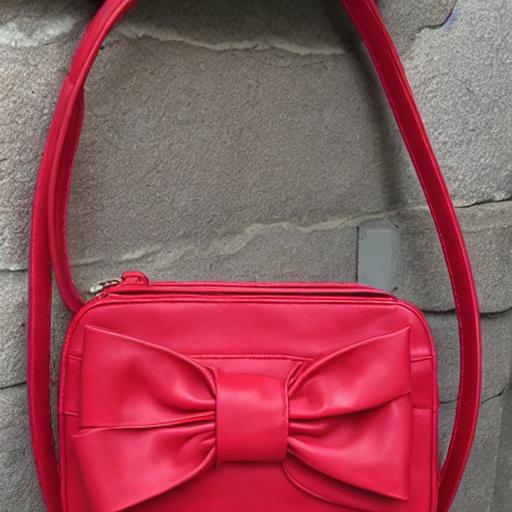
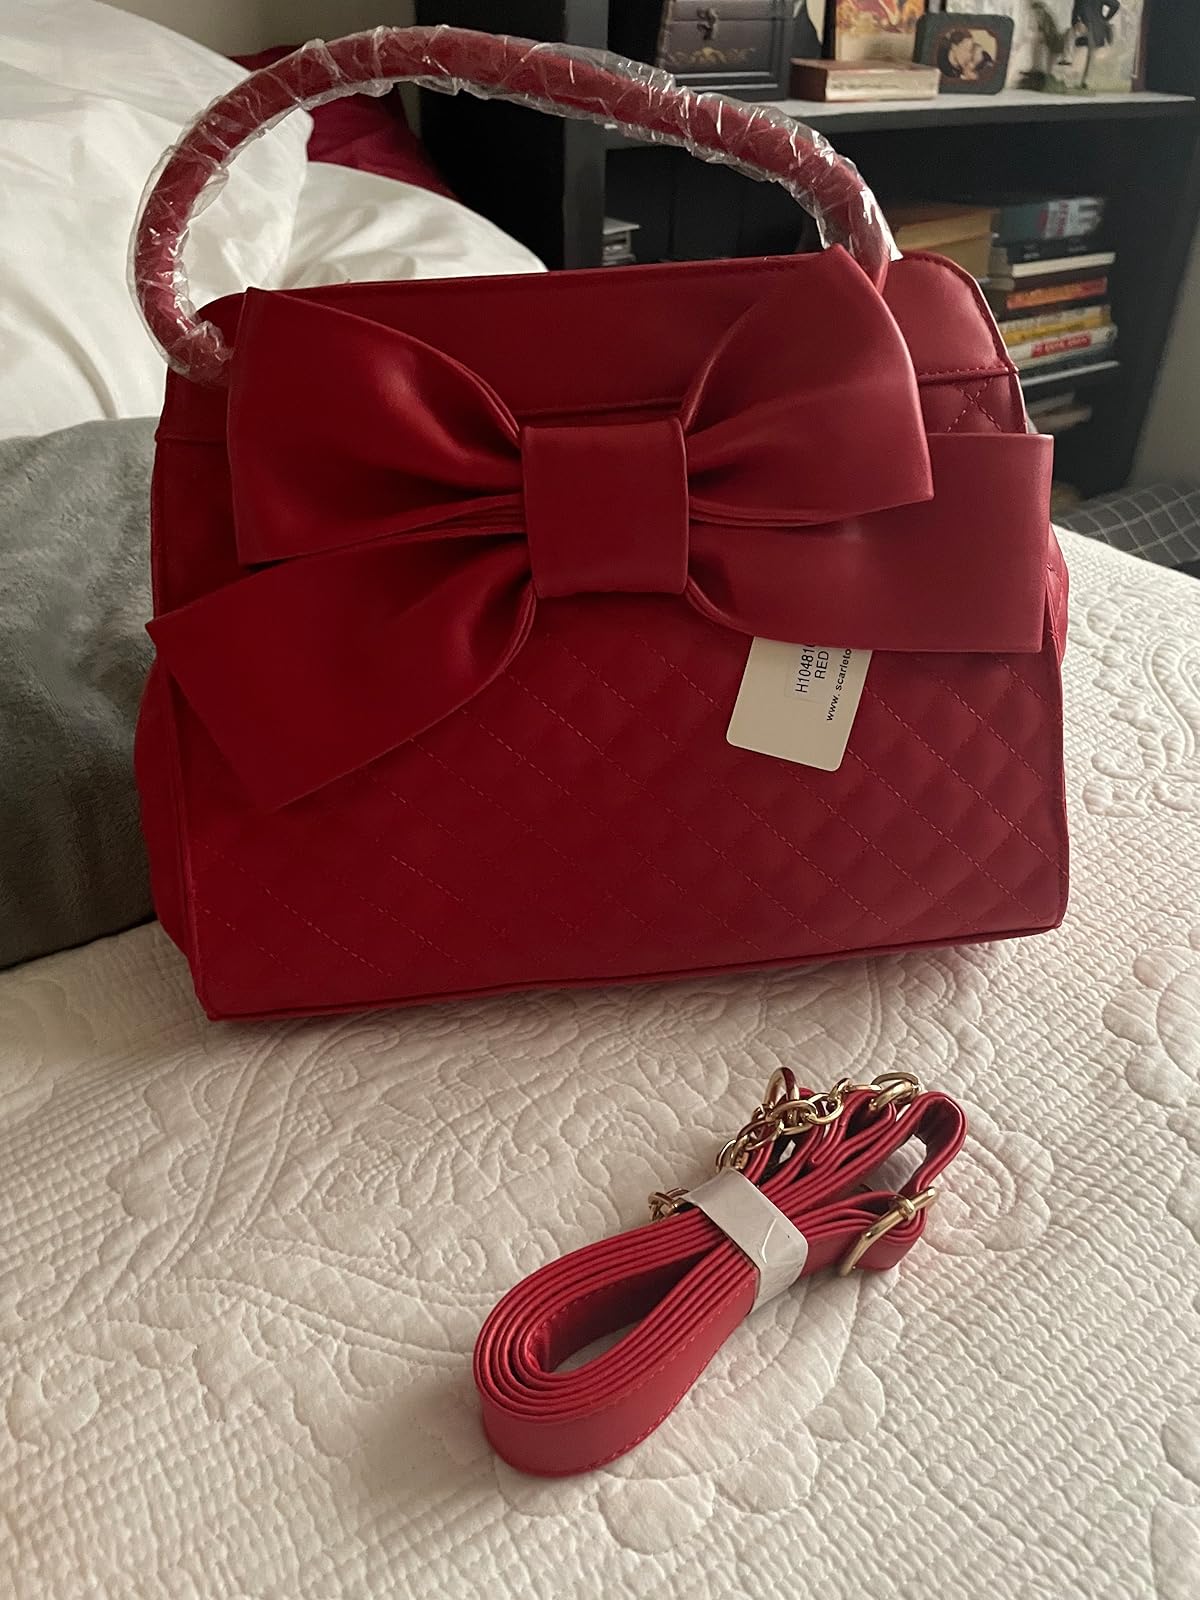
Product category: accessories_handbag
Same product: no